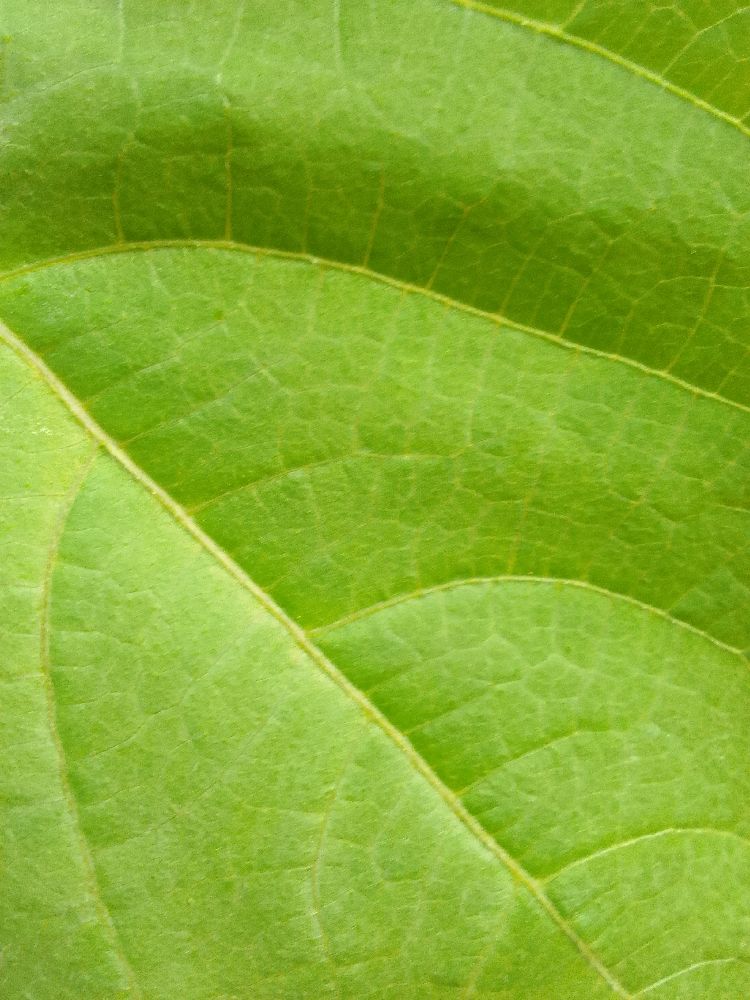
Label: healthy